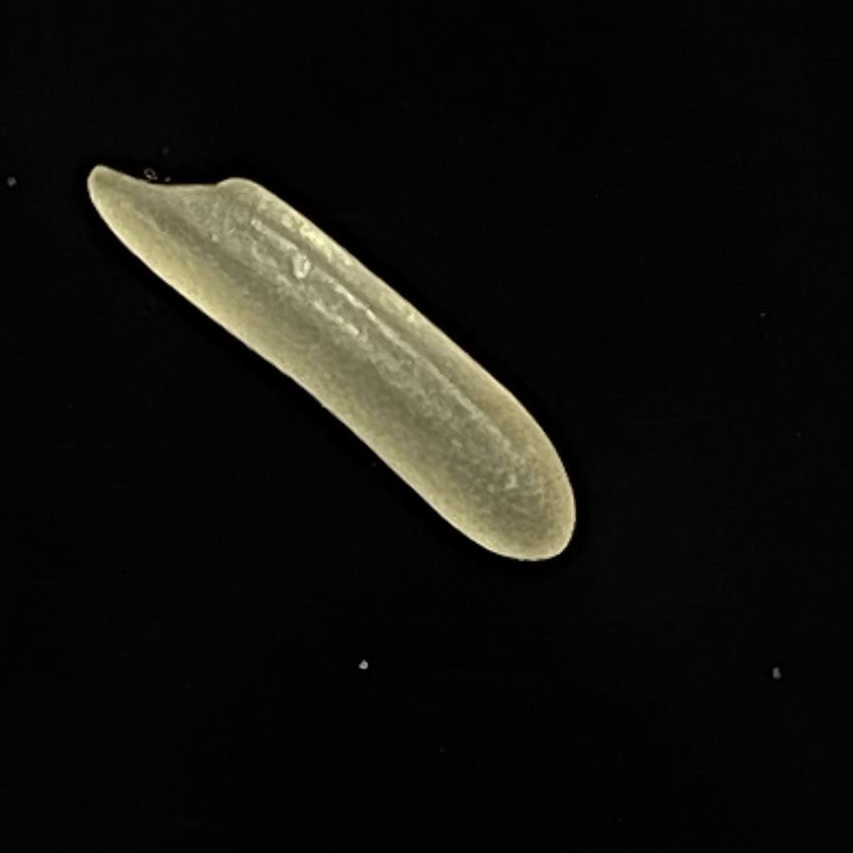
Rice variety: Bashmoti